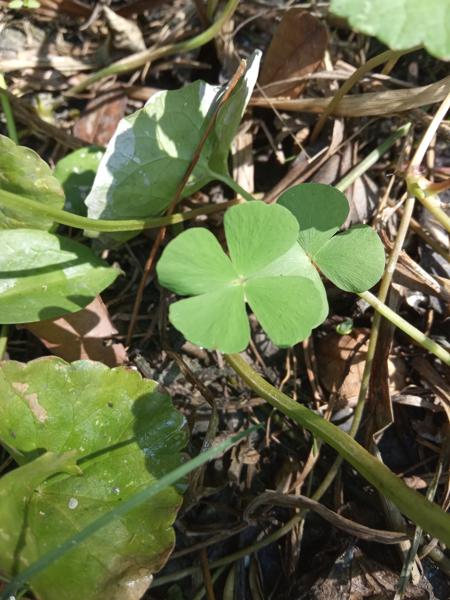
Weed species: Marsilea minuta